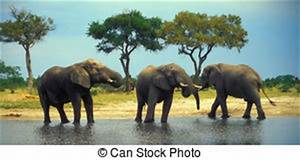
Label: elephant